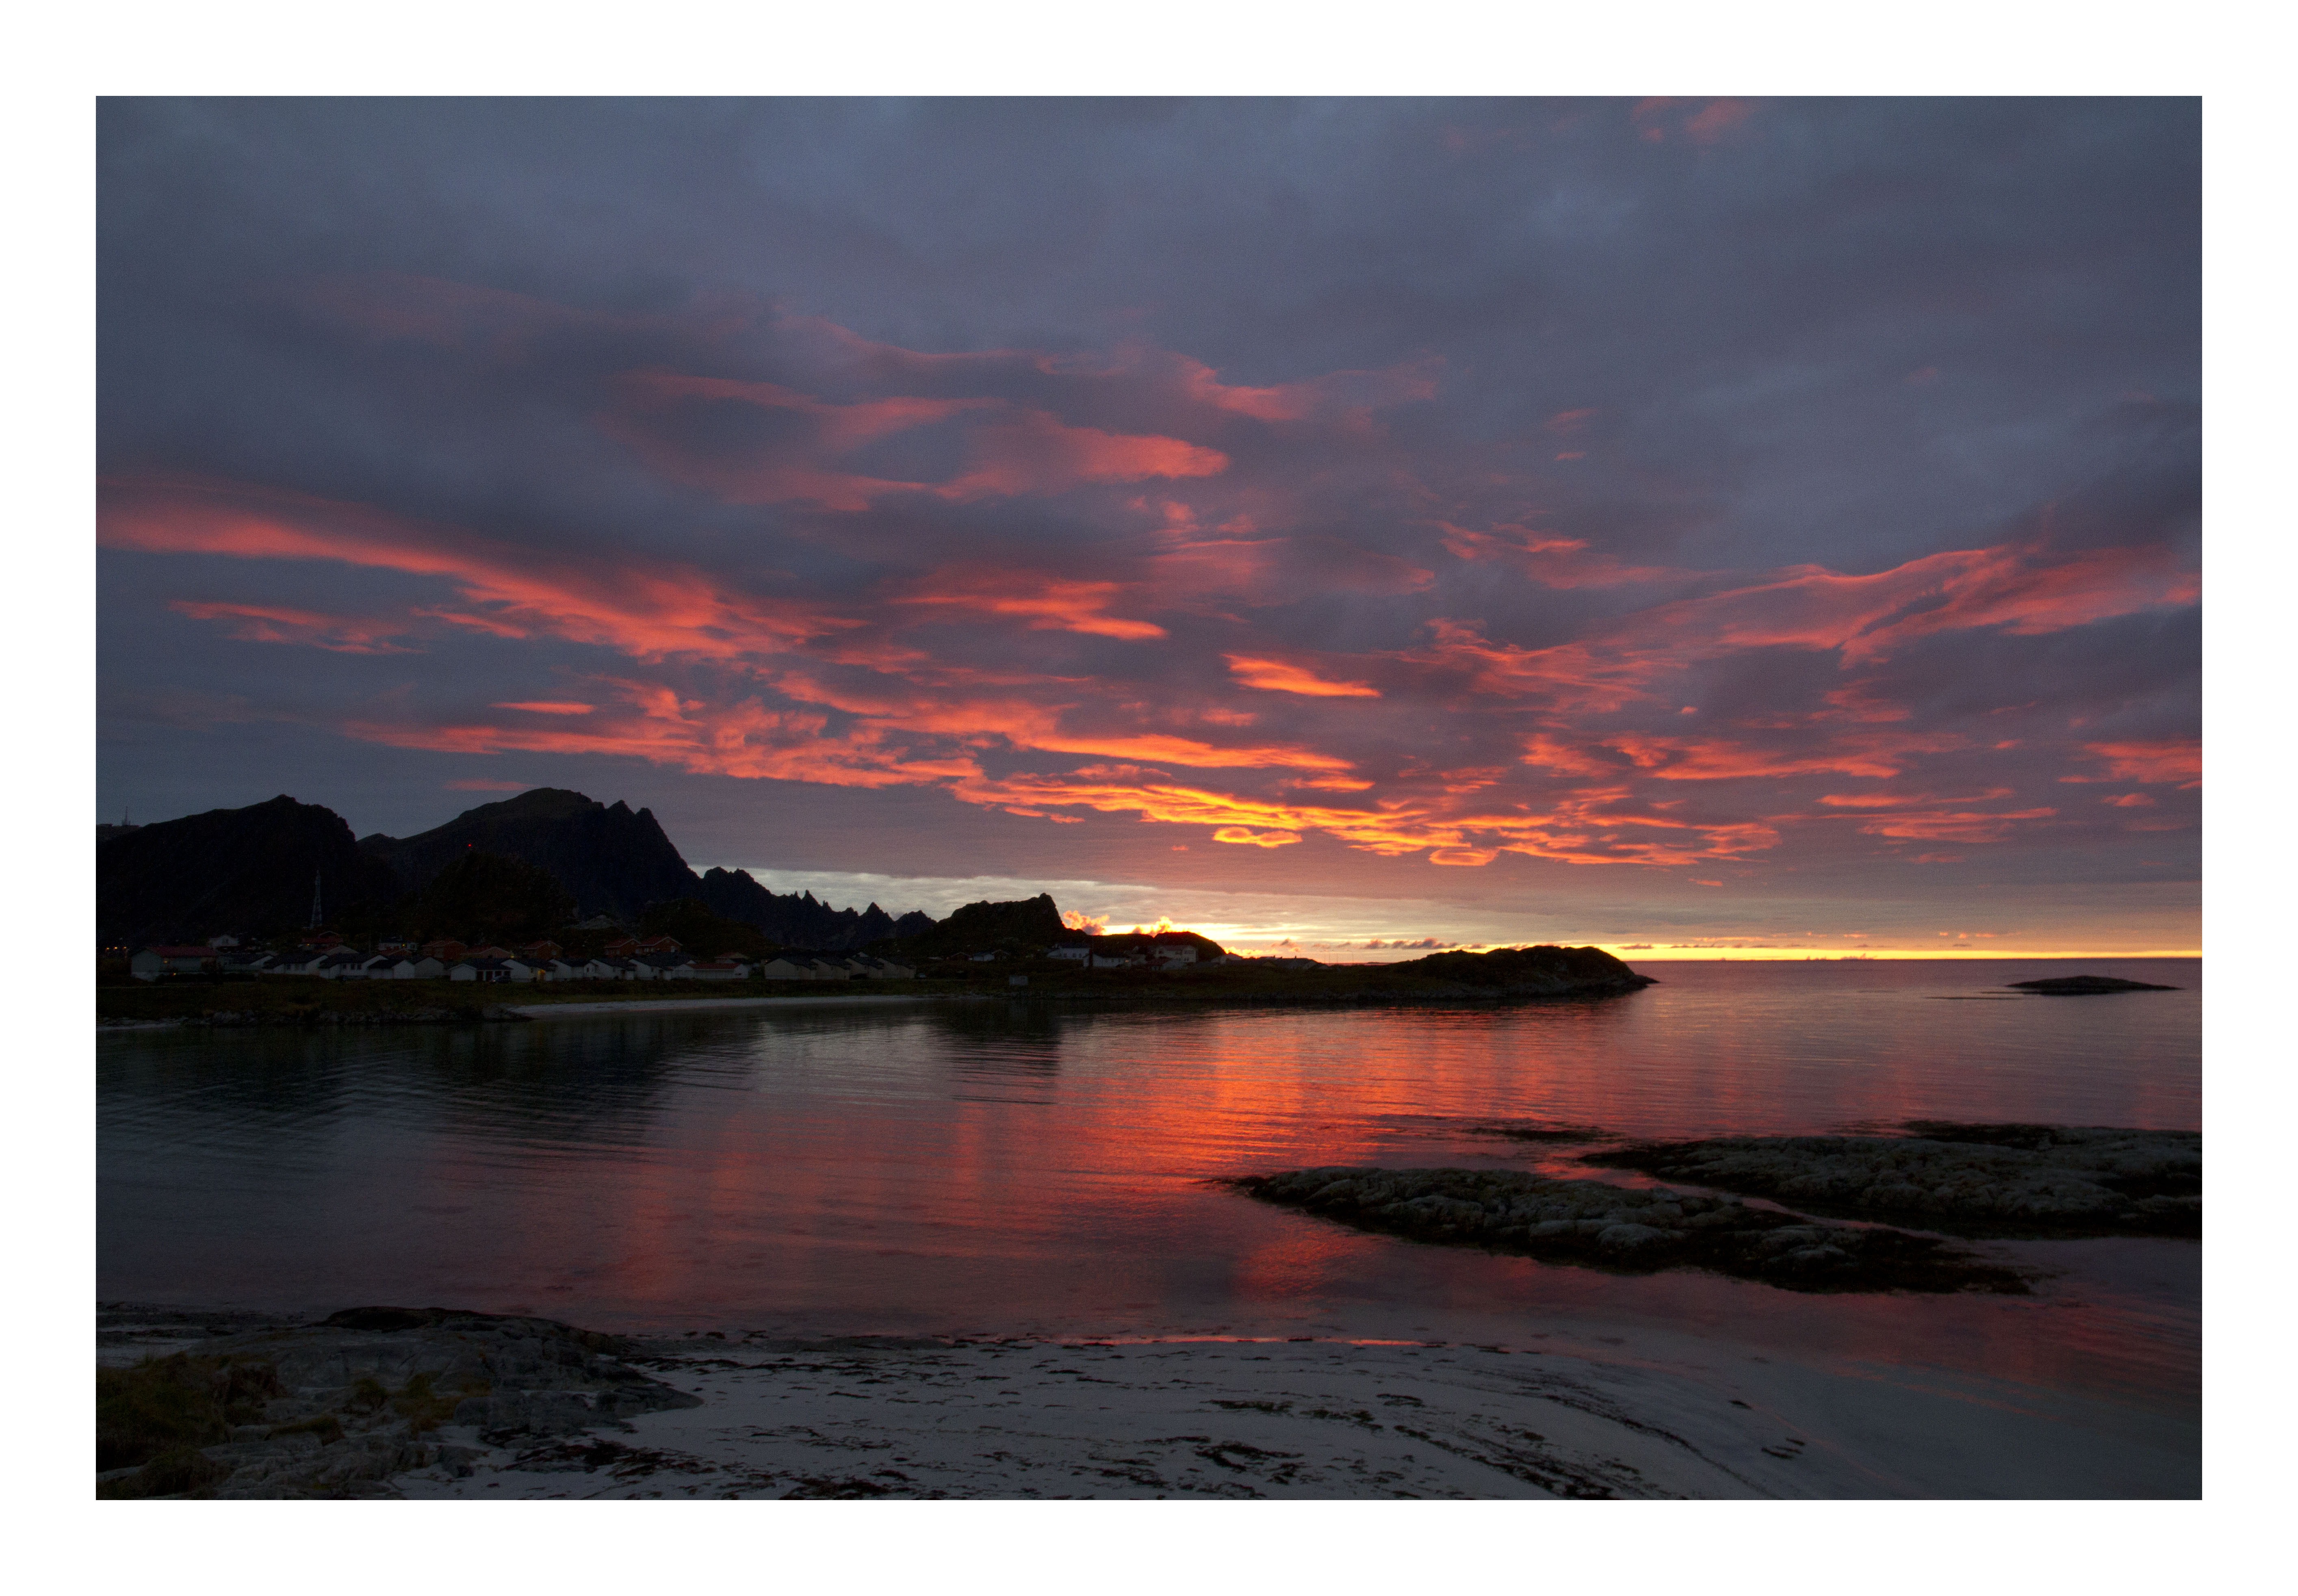
sea, coast, ocean, horizon, cloud, sunrise, sunset, shore, dawn, dusk, evening, bay, afterglow